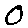
Label: 0